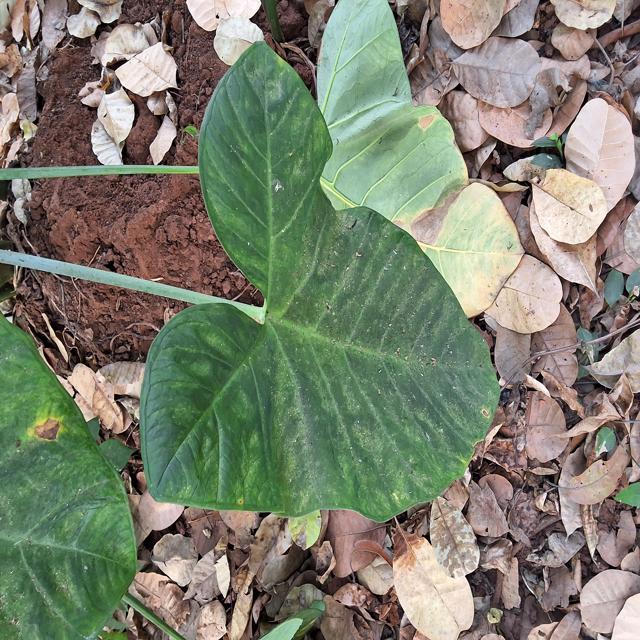
Label: Healthy